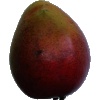
Label: Mango Red 1